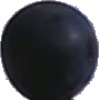
Label: Grape Blue 1